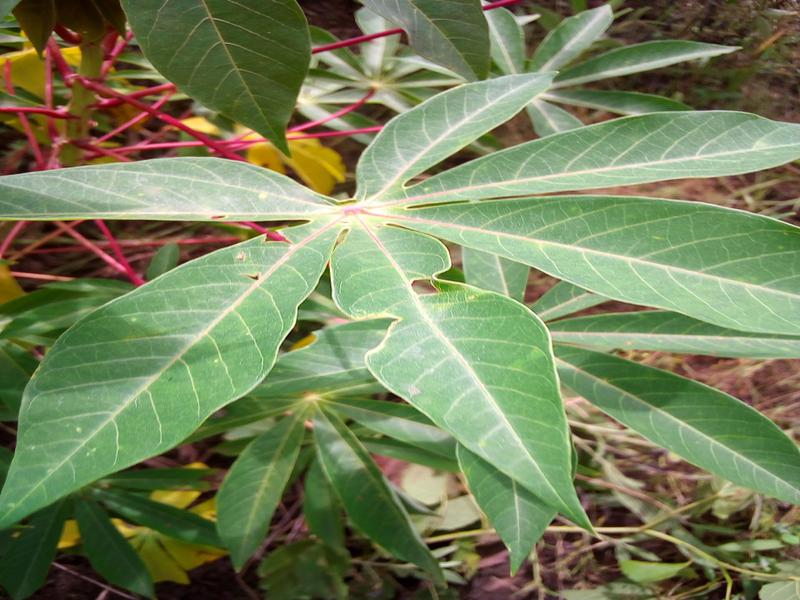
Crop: cassava
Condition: healthy